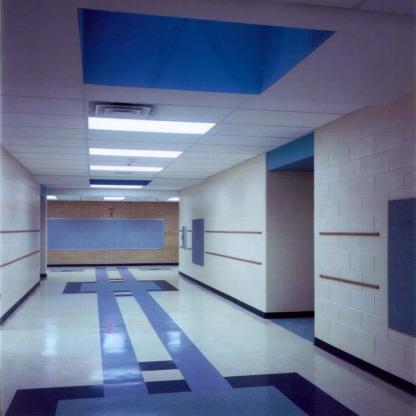
Scene: Indoor